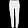
Label: Trouser